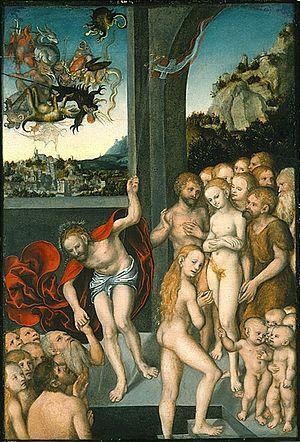
Un sanctuaire à répit est un type de lieu saint rencontré en pays de tradition catholique. Selon la croyance populaire en certaines provinces, le « répit » est, chez un enfant mort-né, un retour temporaire à la vie le temps de lui conférer le baptême avant la mort définitive. Ayant été baptisé, l’enfant pourra de ce fait entrer en paradis au lieu d’errer éternellement dans les limbes où il serait privé de la vision de Dieu. Le répit n’est possible qu’en certains sanctuaires, le plus souvent consacrés à la Vierge dont l’intercession est nécessaire pour obtenir un miracle.